Tarnovo Literary School

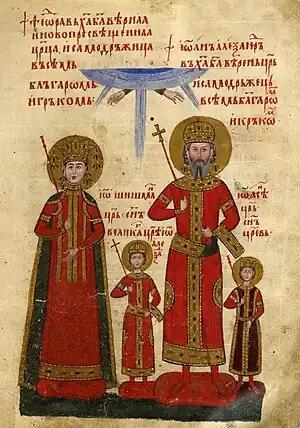
One of the 366 miniatures of the Tetraevangelia of Ivan Alexander (1355-1356) - one of the most famous works of the Tarnovo Literary School.

The Tarnovo Literary School of the late 14th and 15th century was a major medieval Bulgarian cultural academy with important contribution to the Medieval Bulgarian literature established in the capital of Bulgaria Tarnovo. It was part of the Tarnovo School of Art which was characteristic for the culture of the Second Bulgarian Empire.